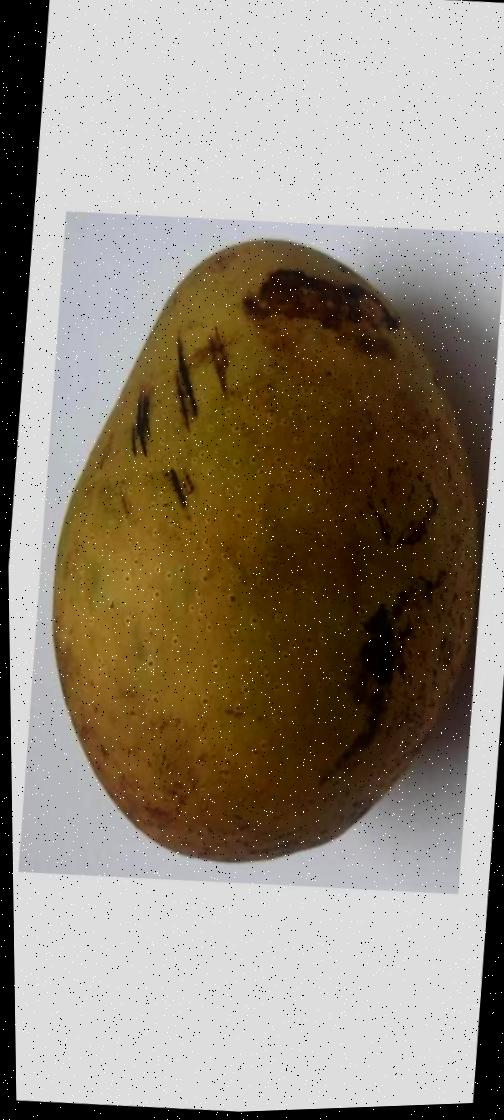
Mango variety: Ashshina Classic